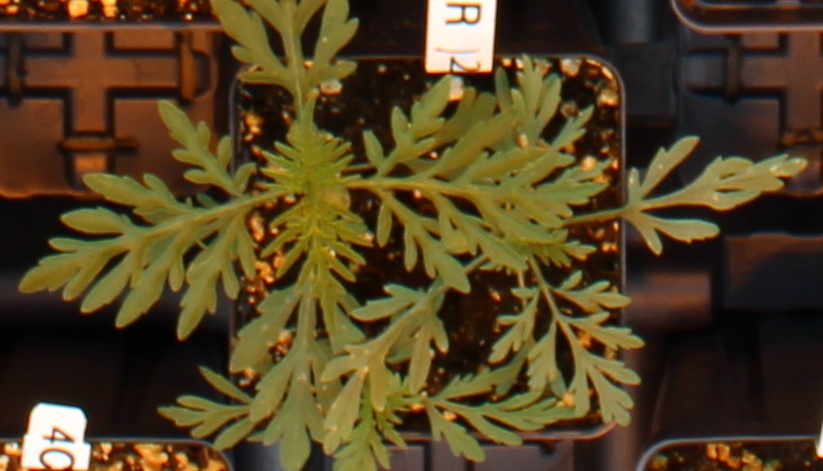
Label: Ragweed